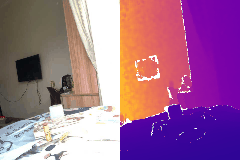
Label: book